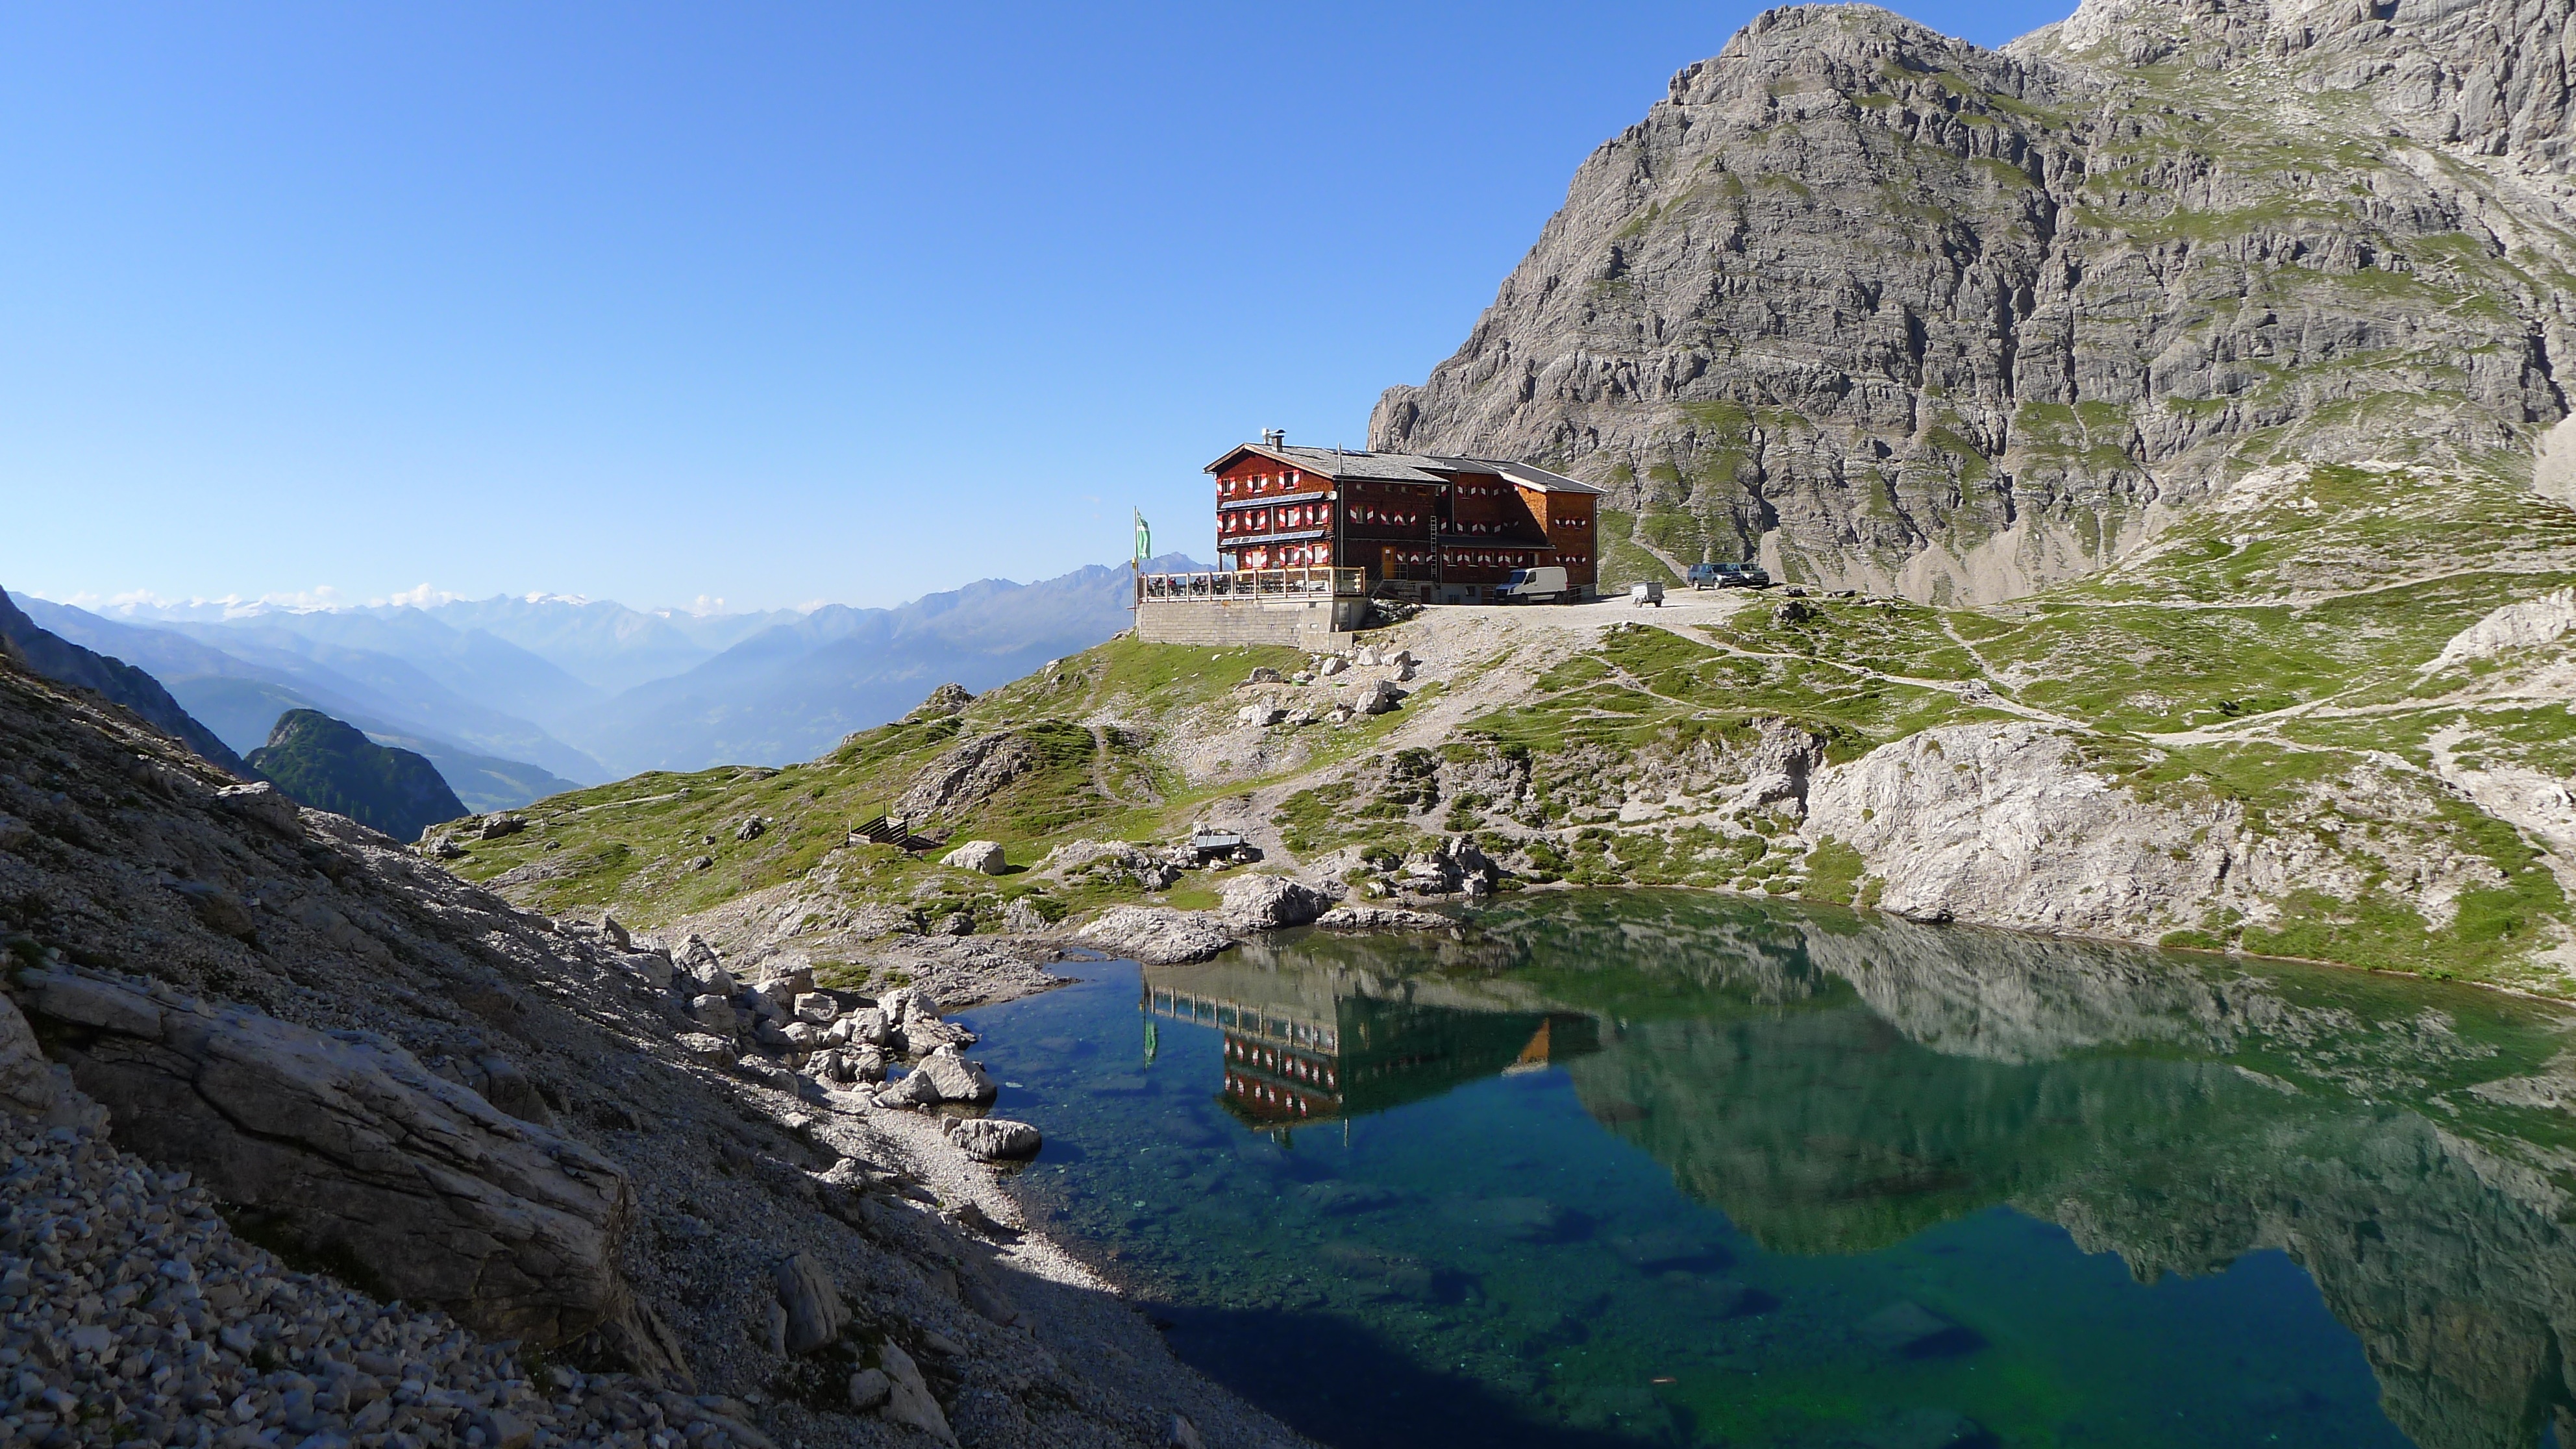
landscape, nature, wilderness, walking, mountain, hiking, lake, adventure, valley, mountain range, cliff, fjord, terrain, national park, ridge, geology, mountains, alps, backpacking, plateau, bergsee, cirque, moraine, landform, water reflection, mountain hut, mountain pass, east tyrol, geographical feature, mountainous landforms, glacial landform